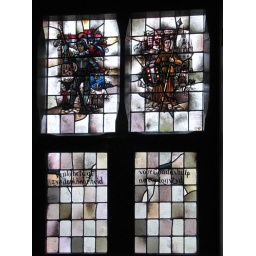
Stained glass window in the Stadhuis, given to Gouda by the city of Venlo for Gouda's help during wartime.